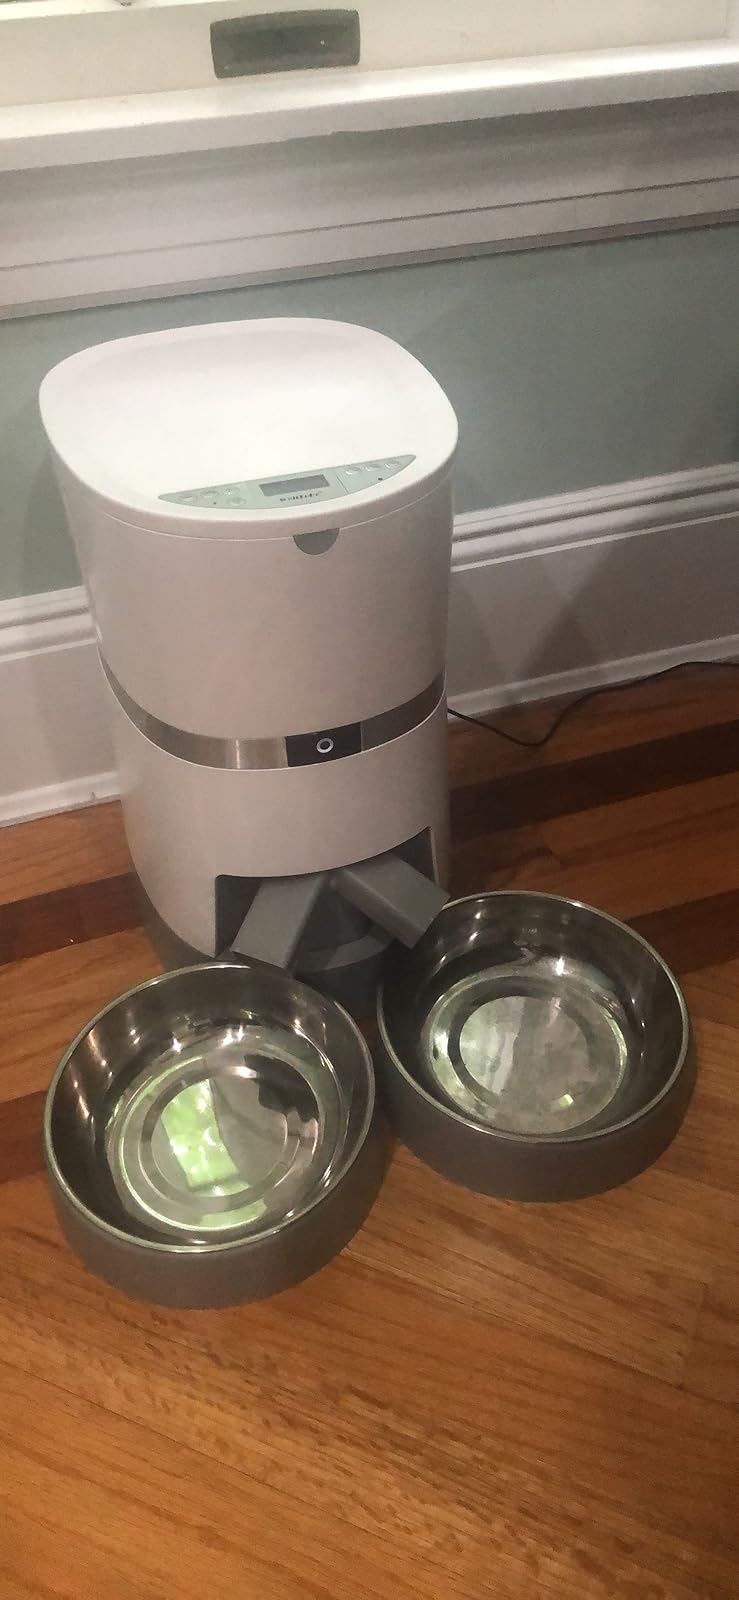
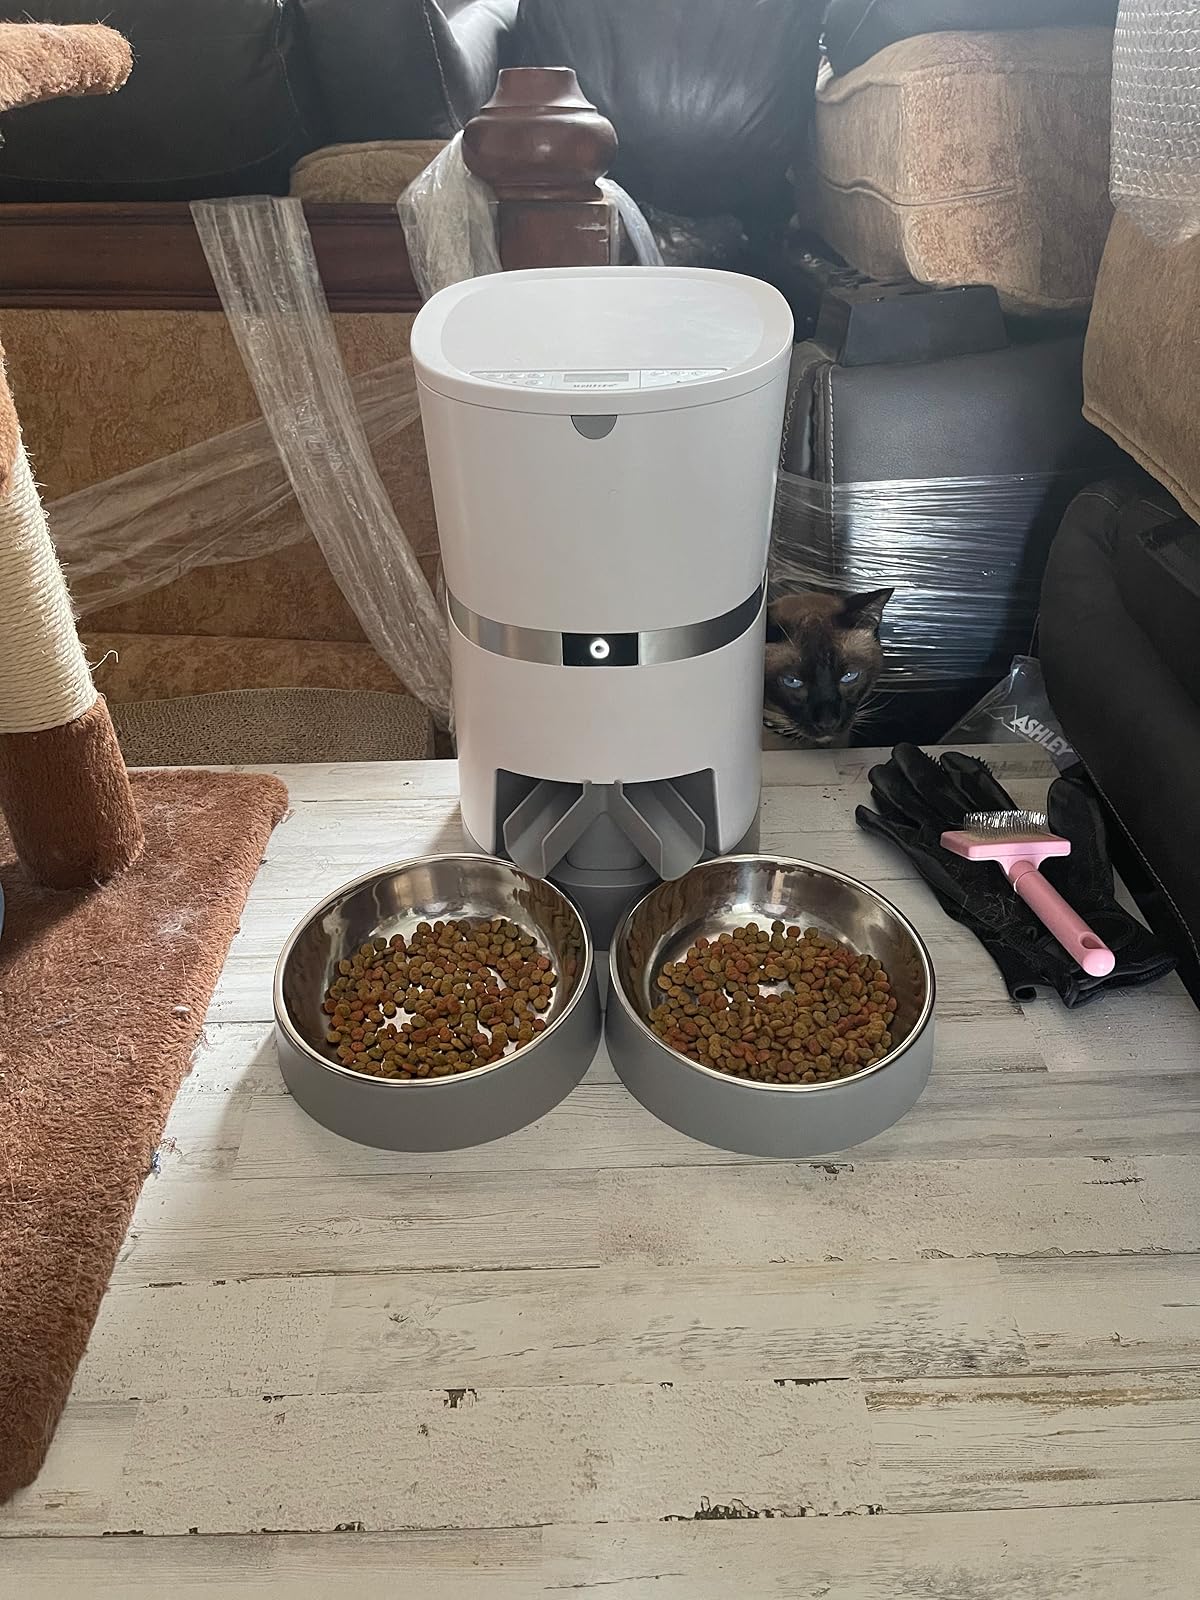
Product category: items_feeder
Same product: yes